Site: brandenburg
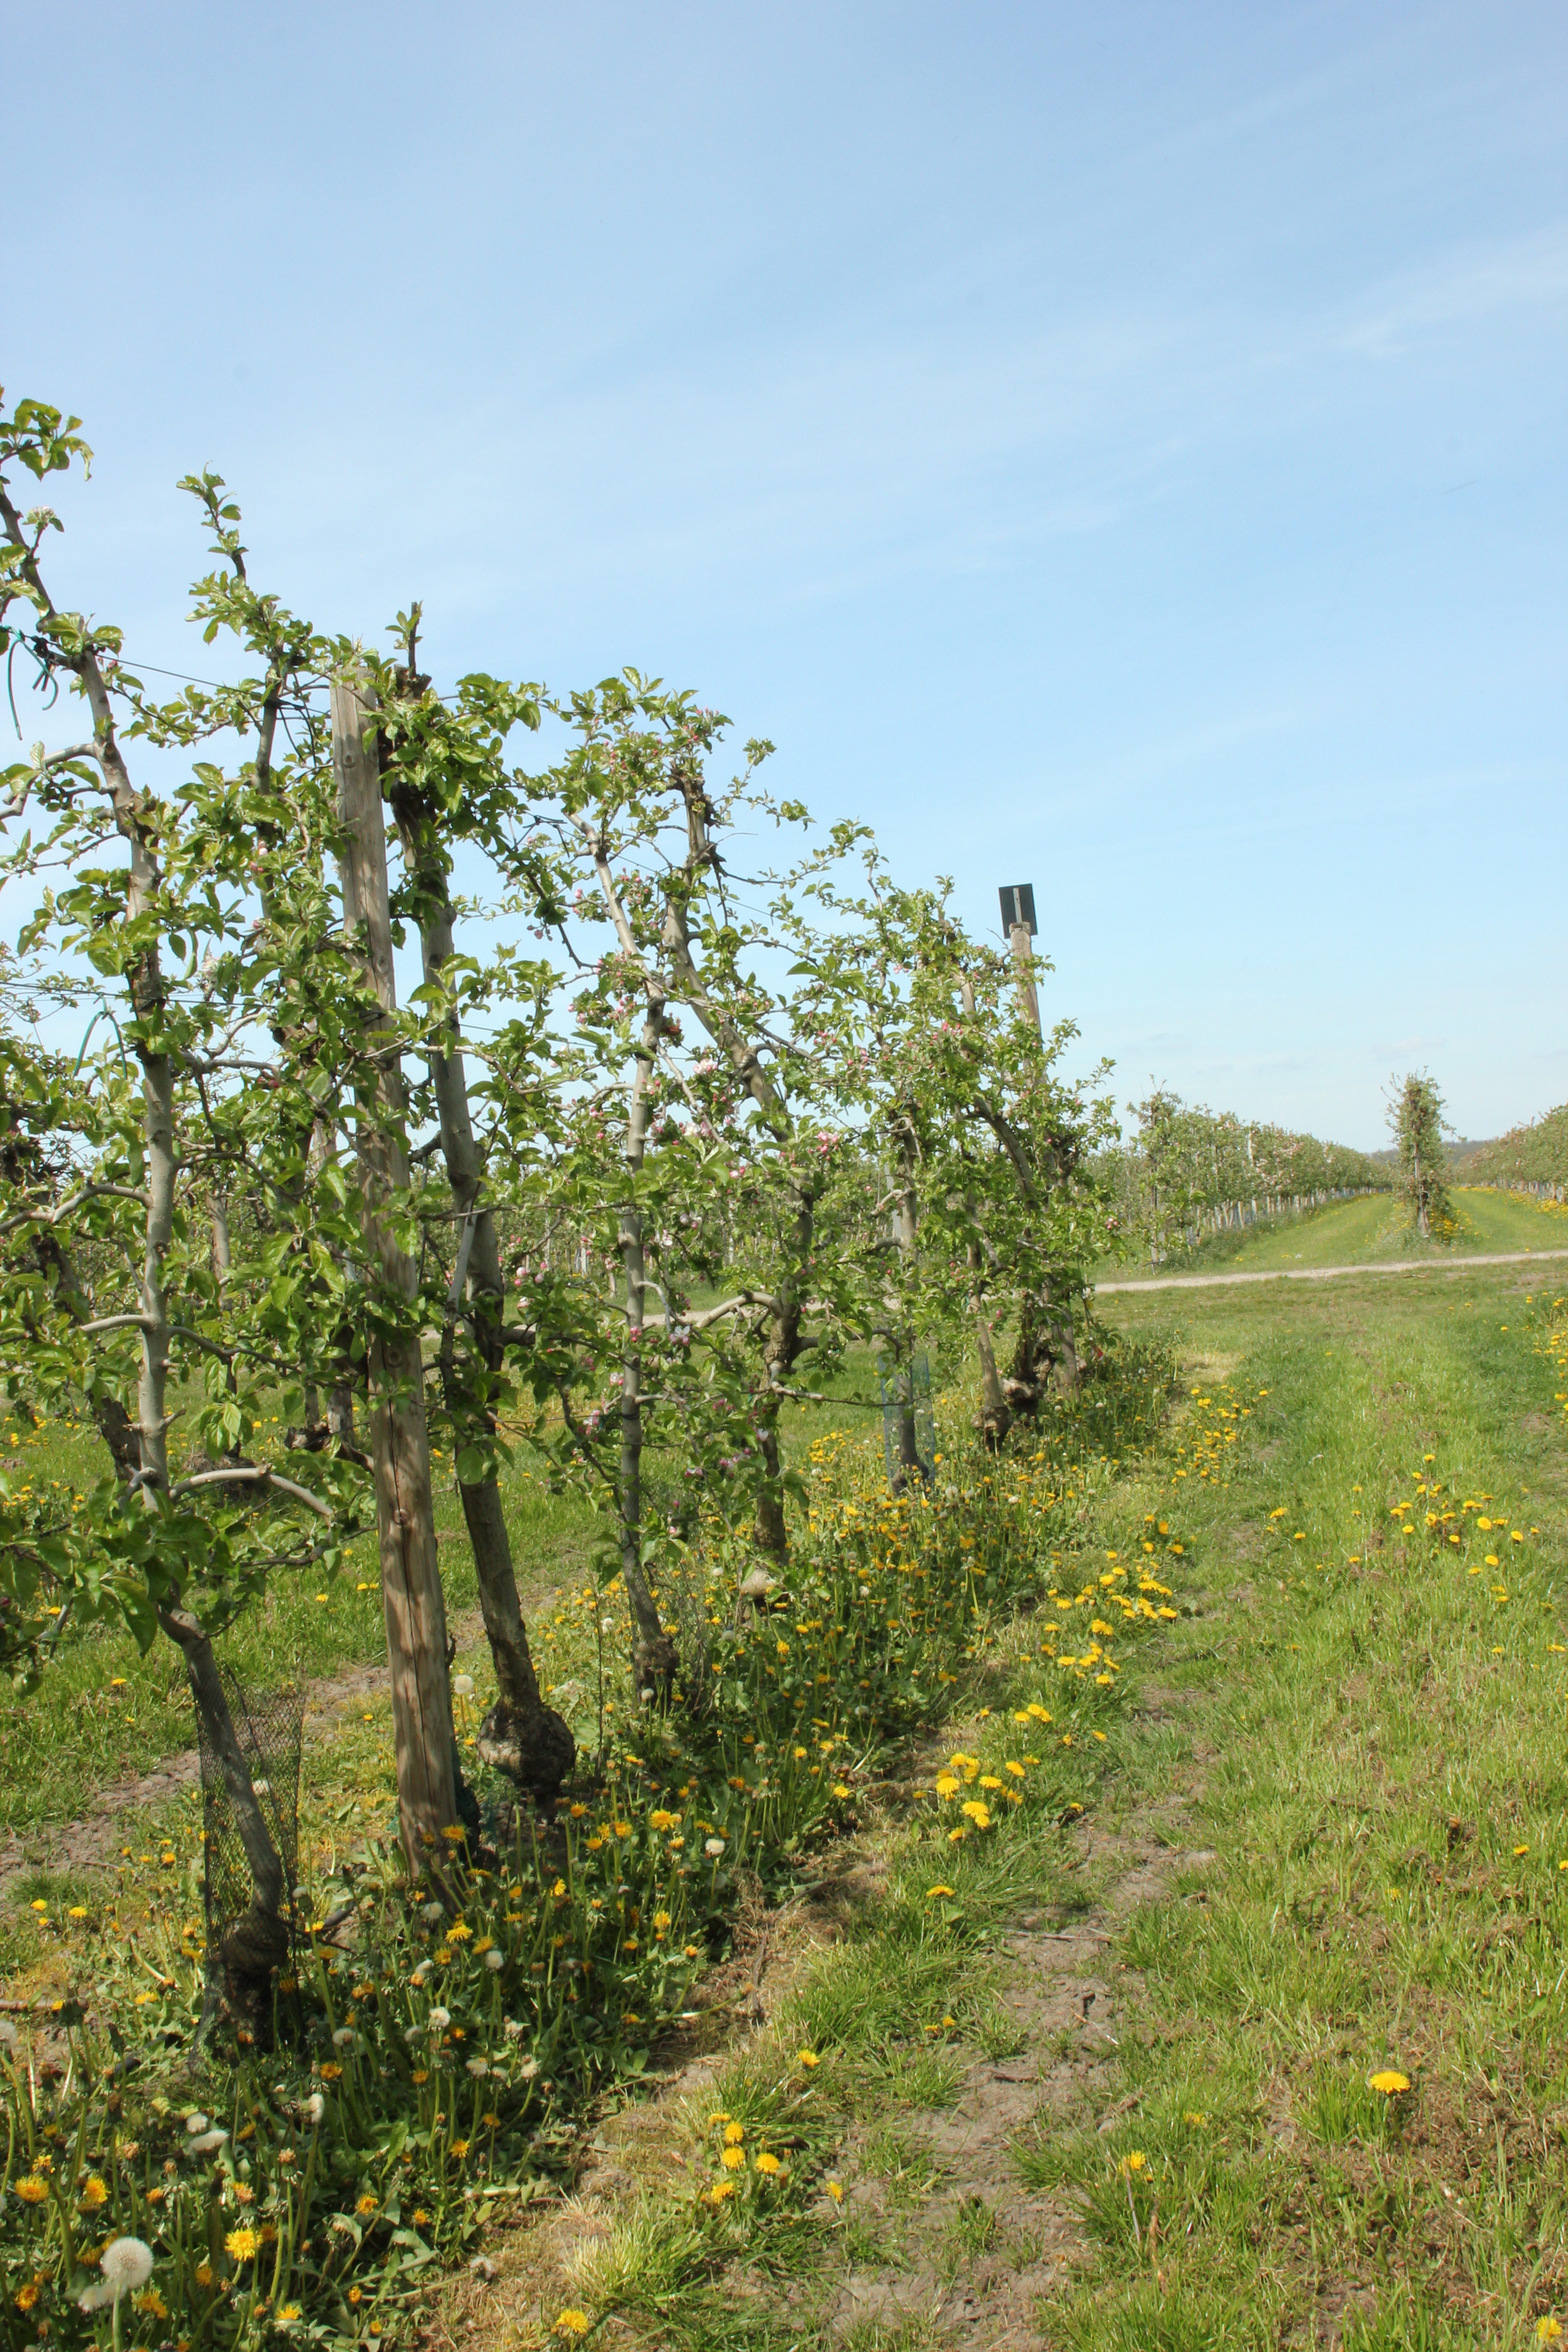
Growth stage (BBCH 60): Flowering